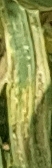
Label: Wheat___Yellow_Rust